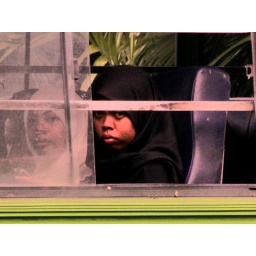
girls on te bus in Melaka